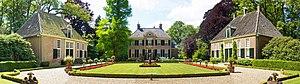
Den Aalshorst est une buitenplaats classée monument national des Pays-Bas située dans la commune de Dalfsen.